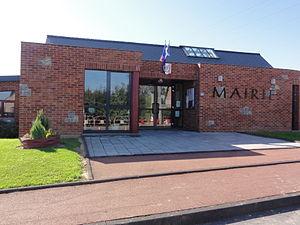
Obies (Nord, Fr) mairie
Obies est une commune française située dans le département du Nord, en région Hauts-de-France.